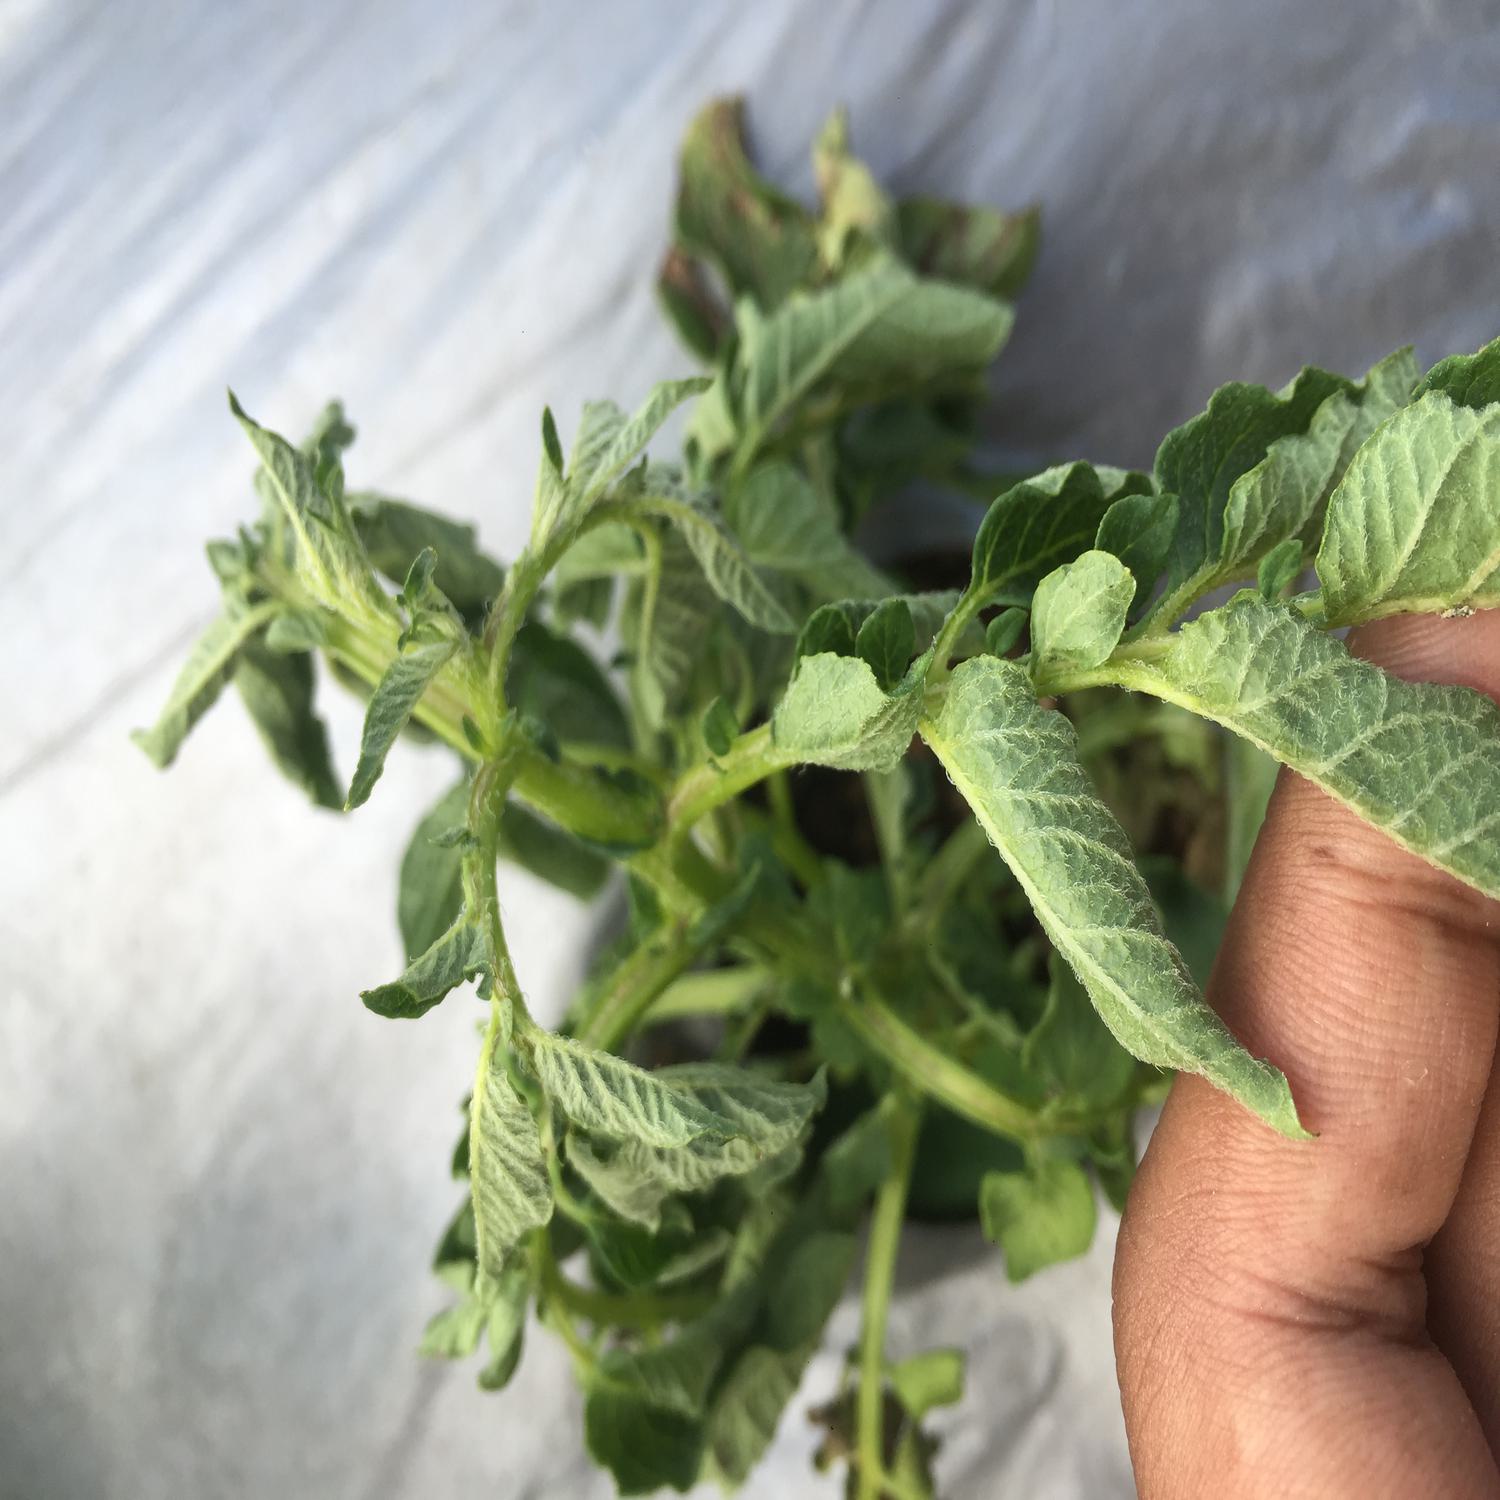
Etiqueta: Pudricion_Parda